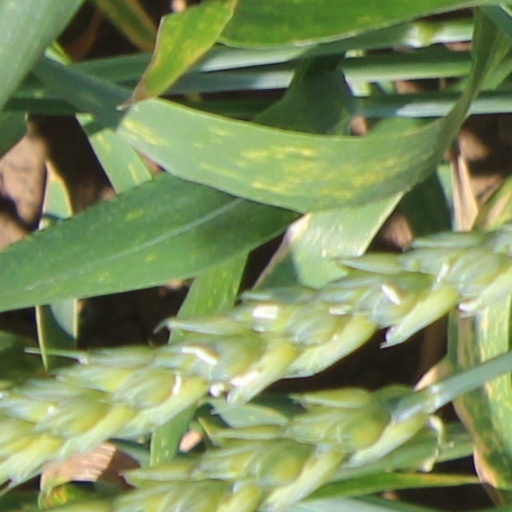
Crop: wheat